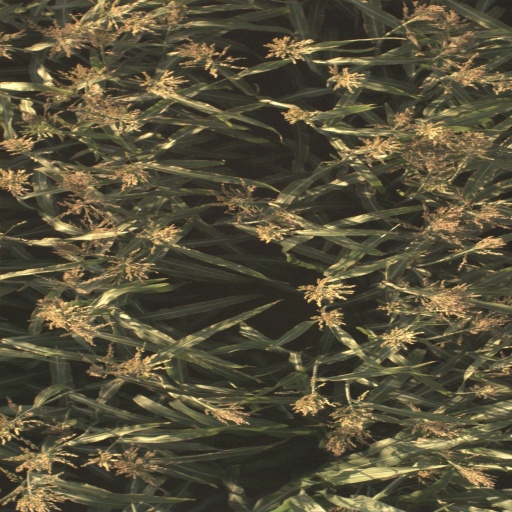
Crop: sorghum